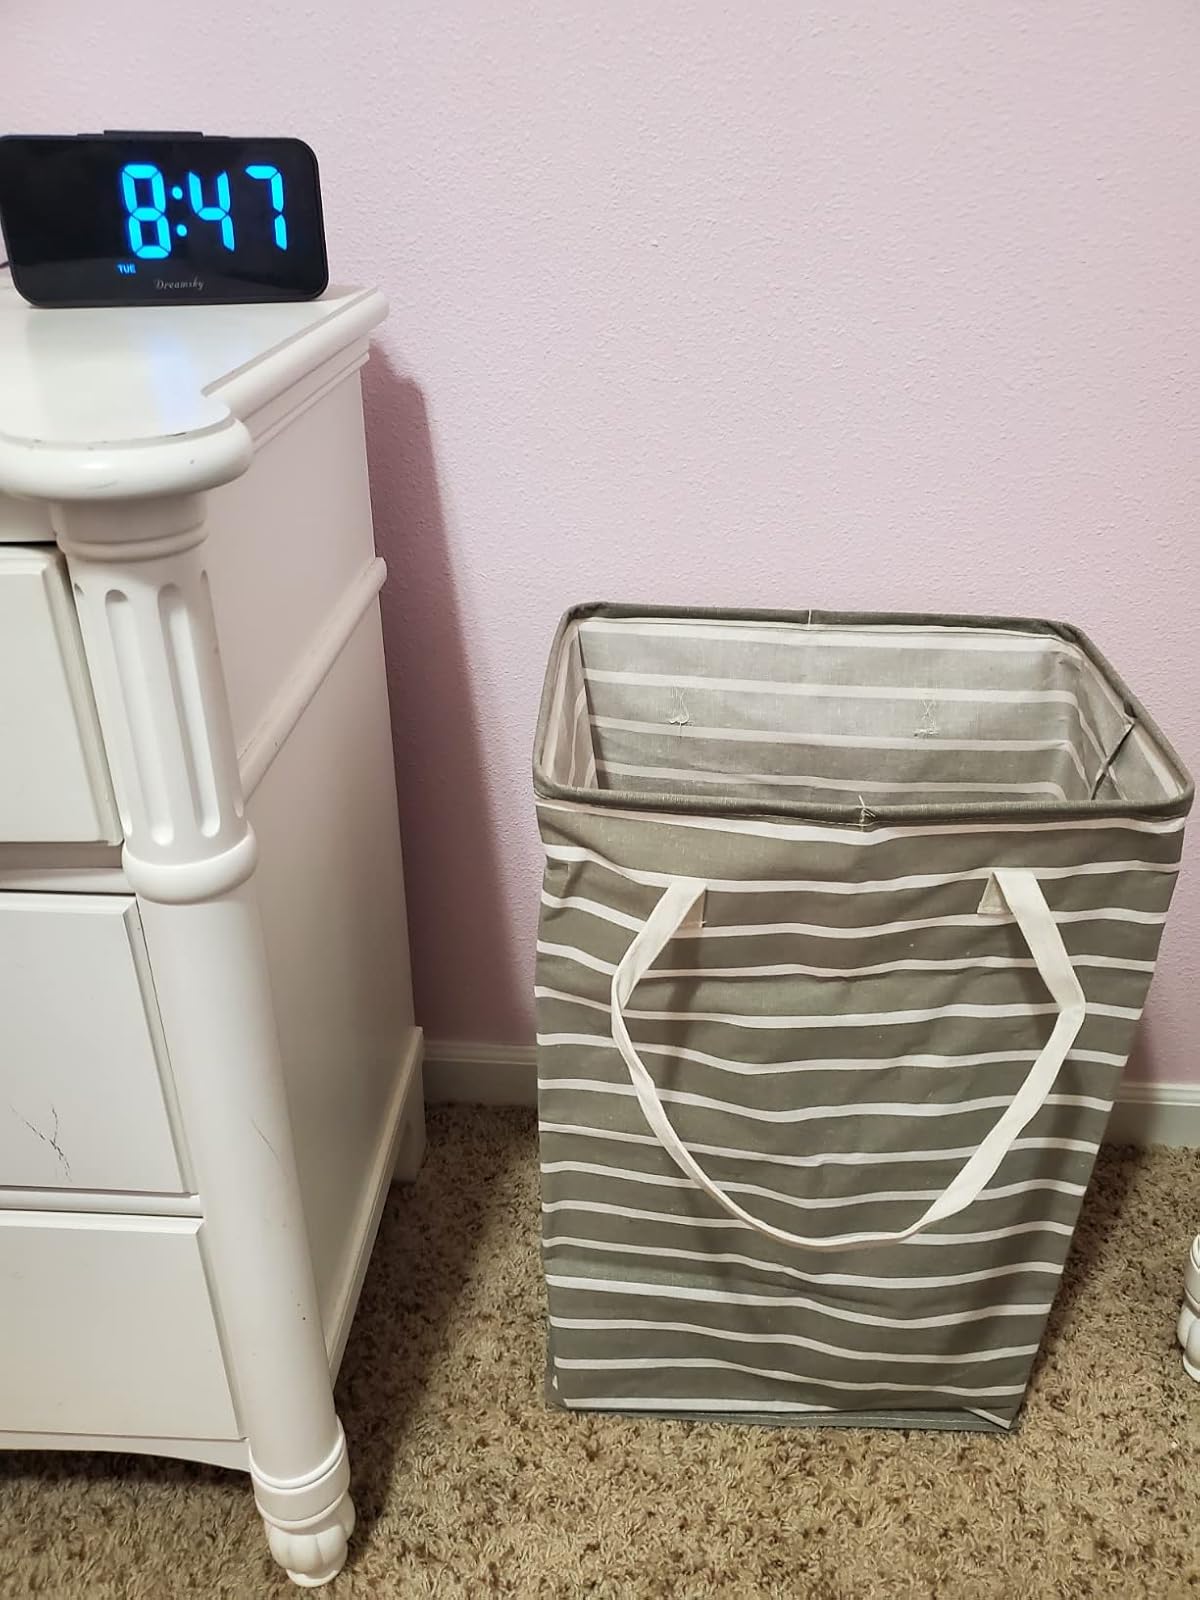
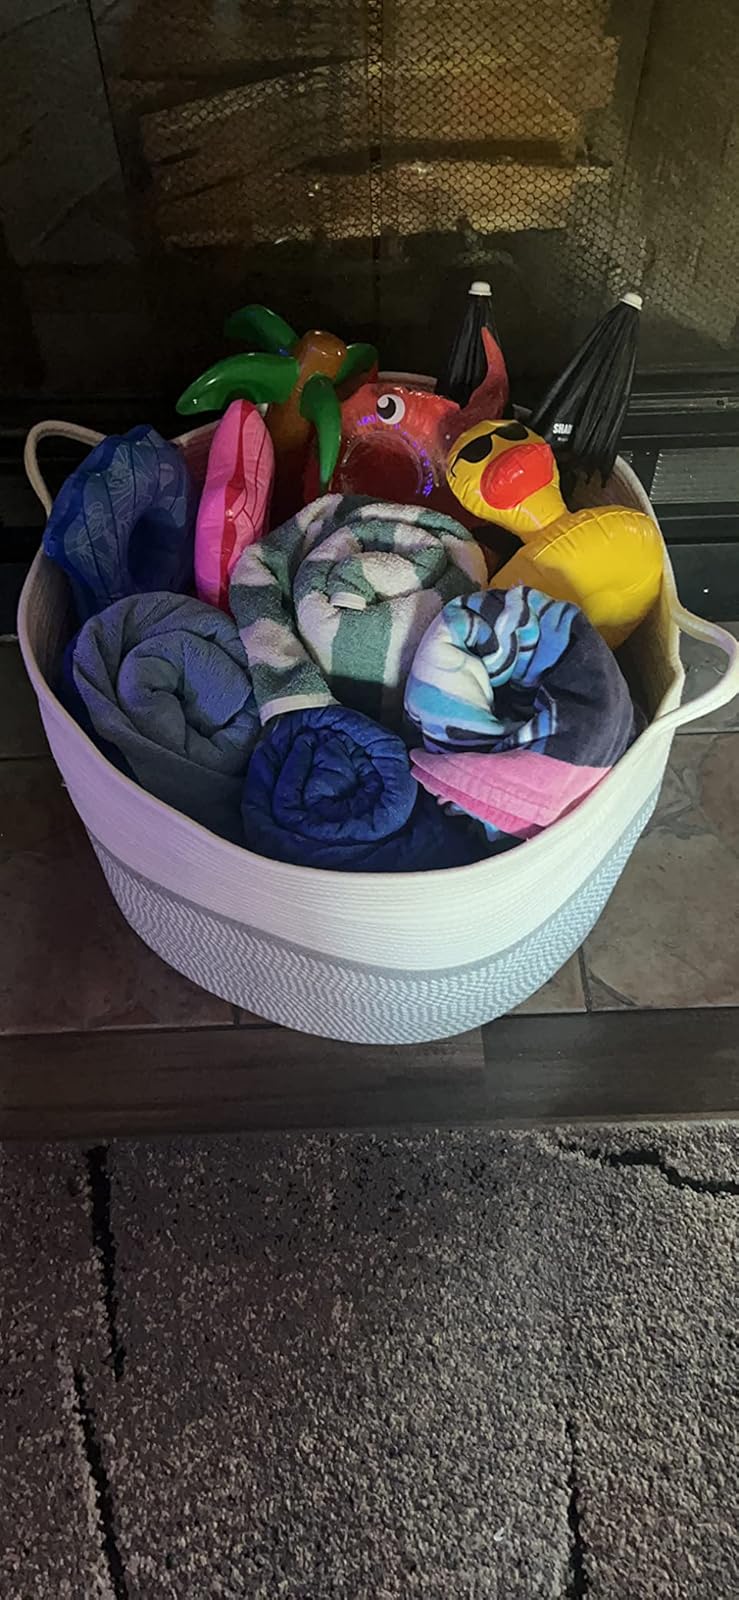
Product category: items_hamper
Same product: no